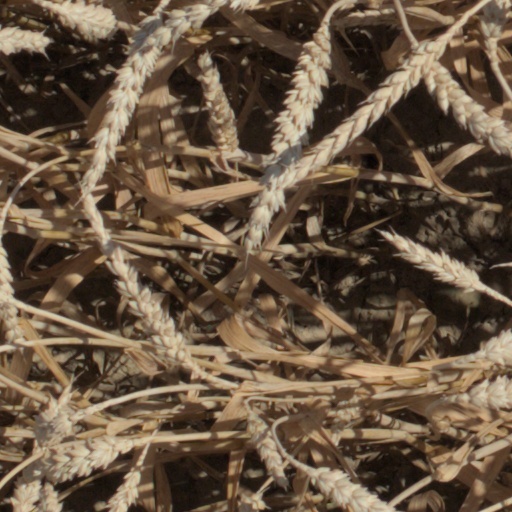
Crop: wheat